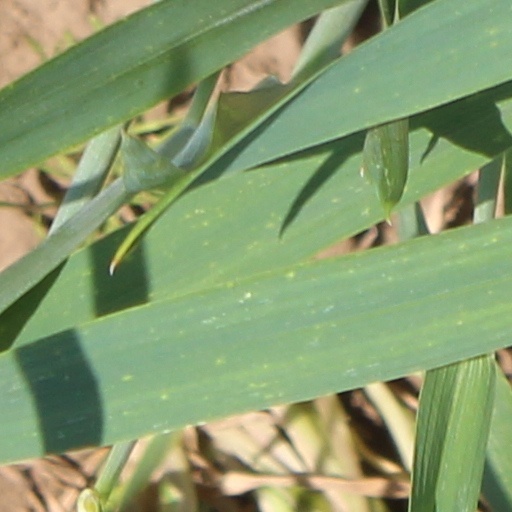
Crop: wheat